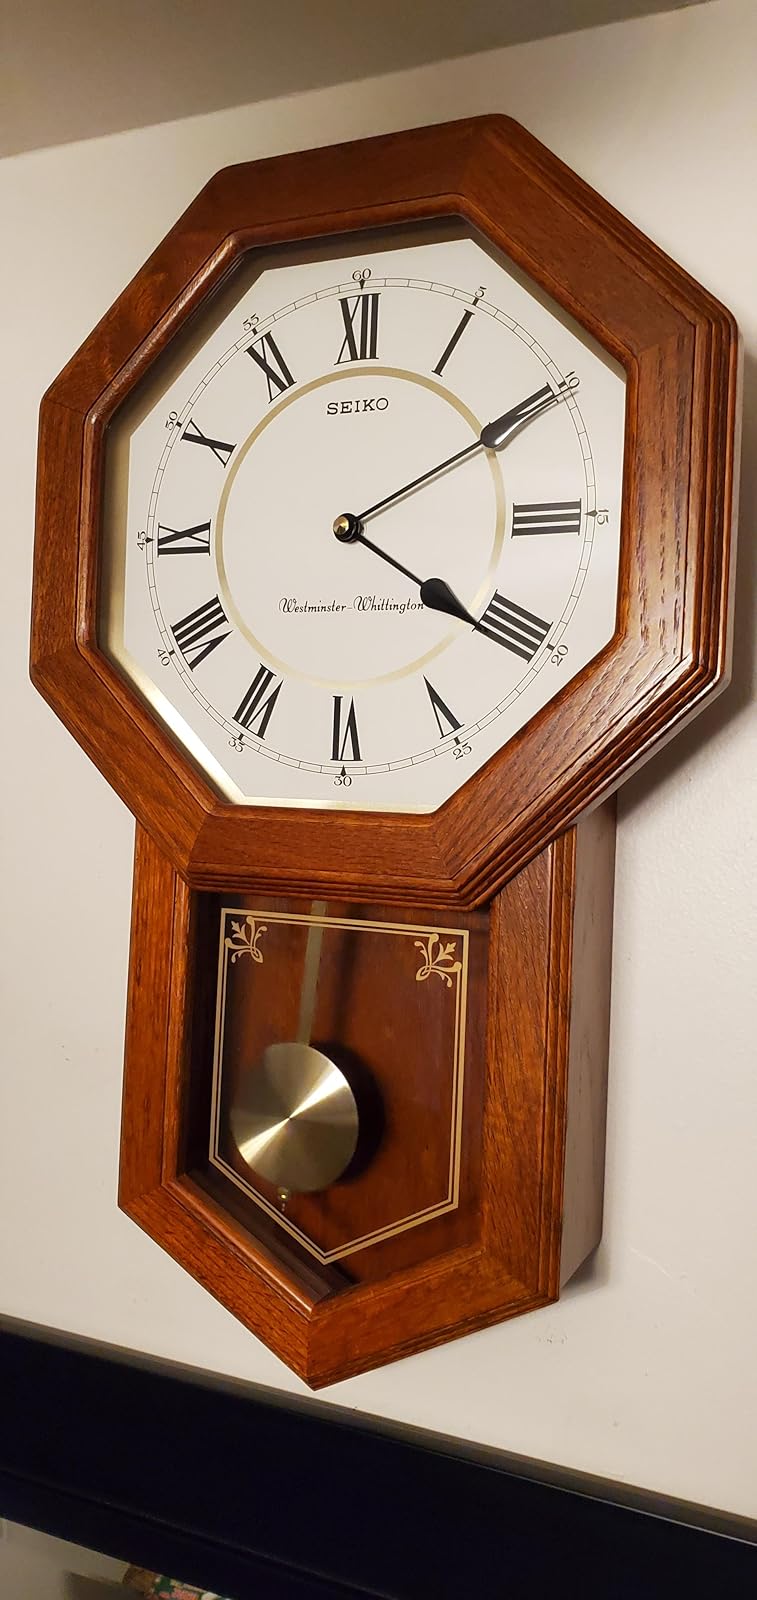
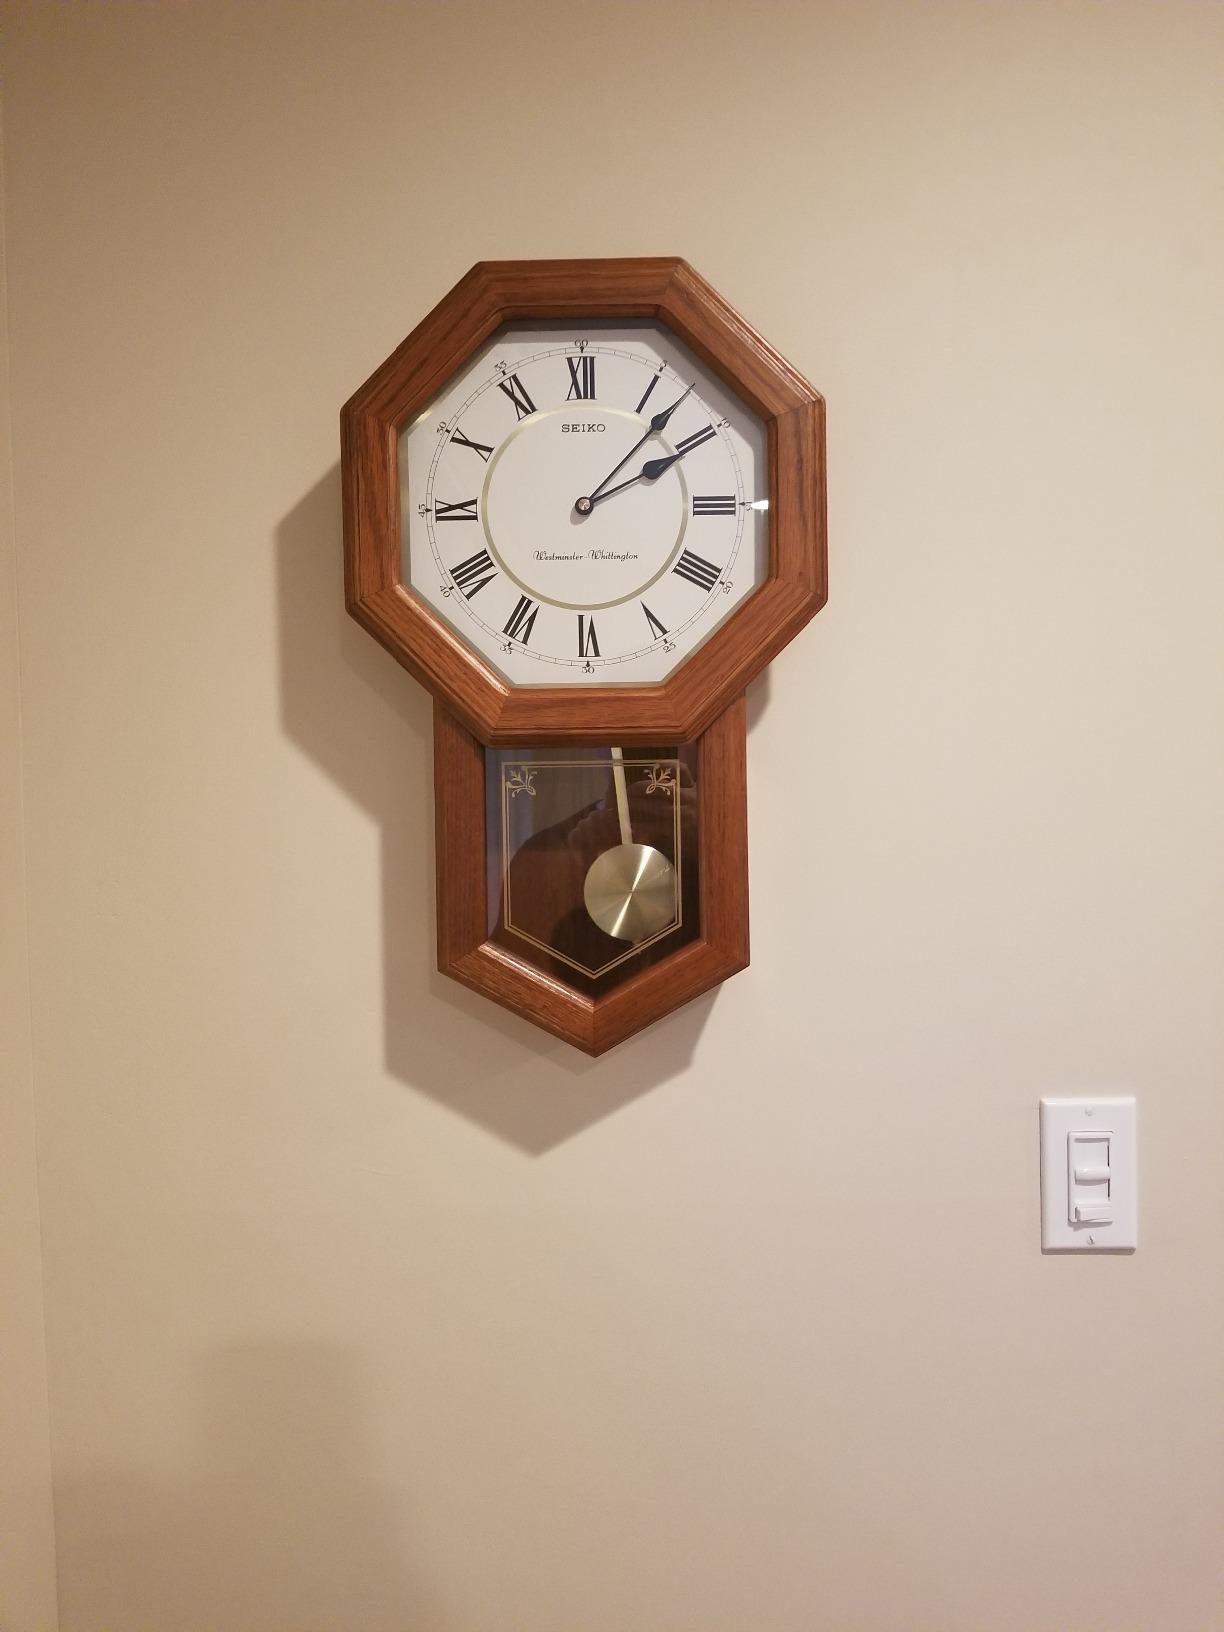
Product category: clock
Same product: yes